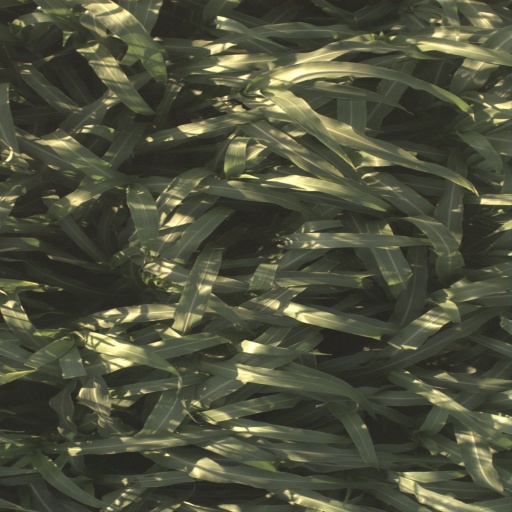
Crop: sorghum